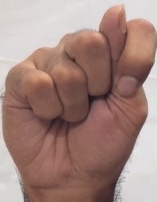
ASL sign: T